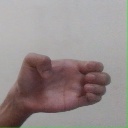
अक्षर: ख